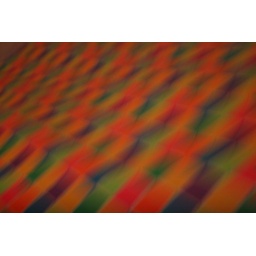
Wrapping paper on the wall in J's room.